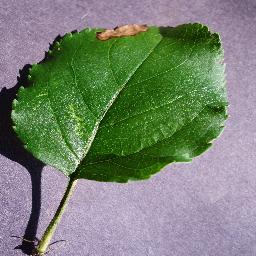
Label: Apple___Black_rot